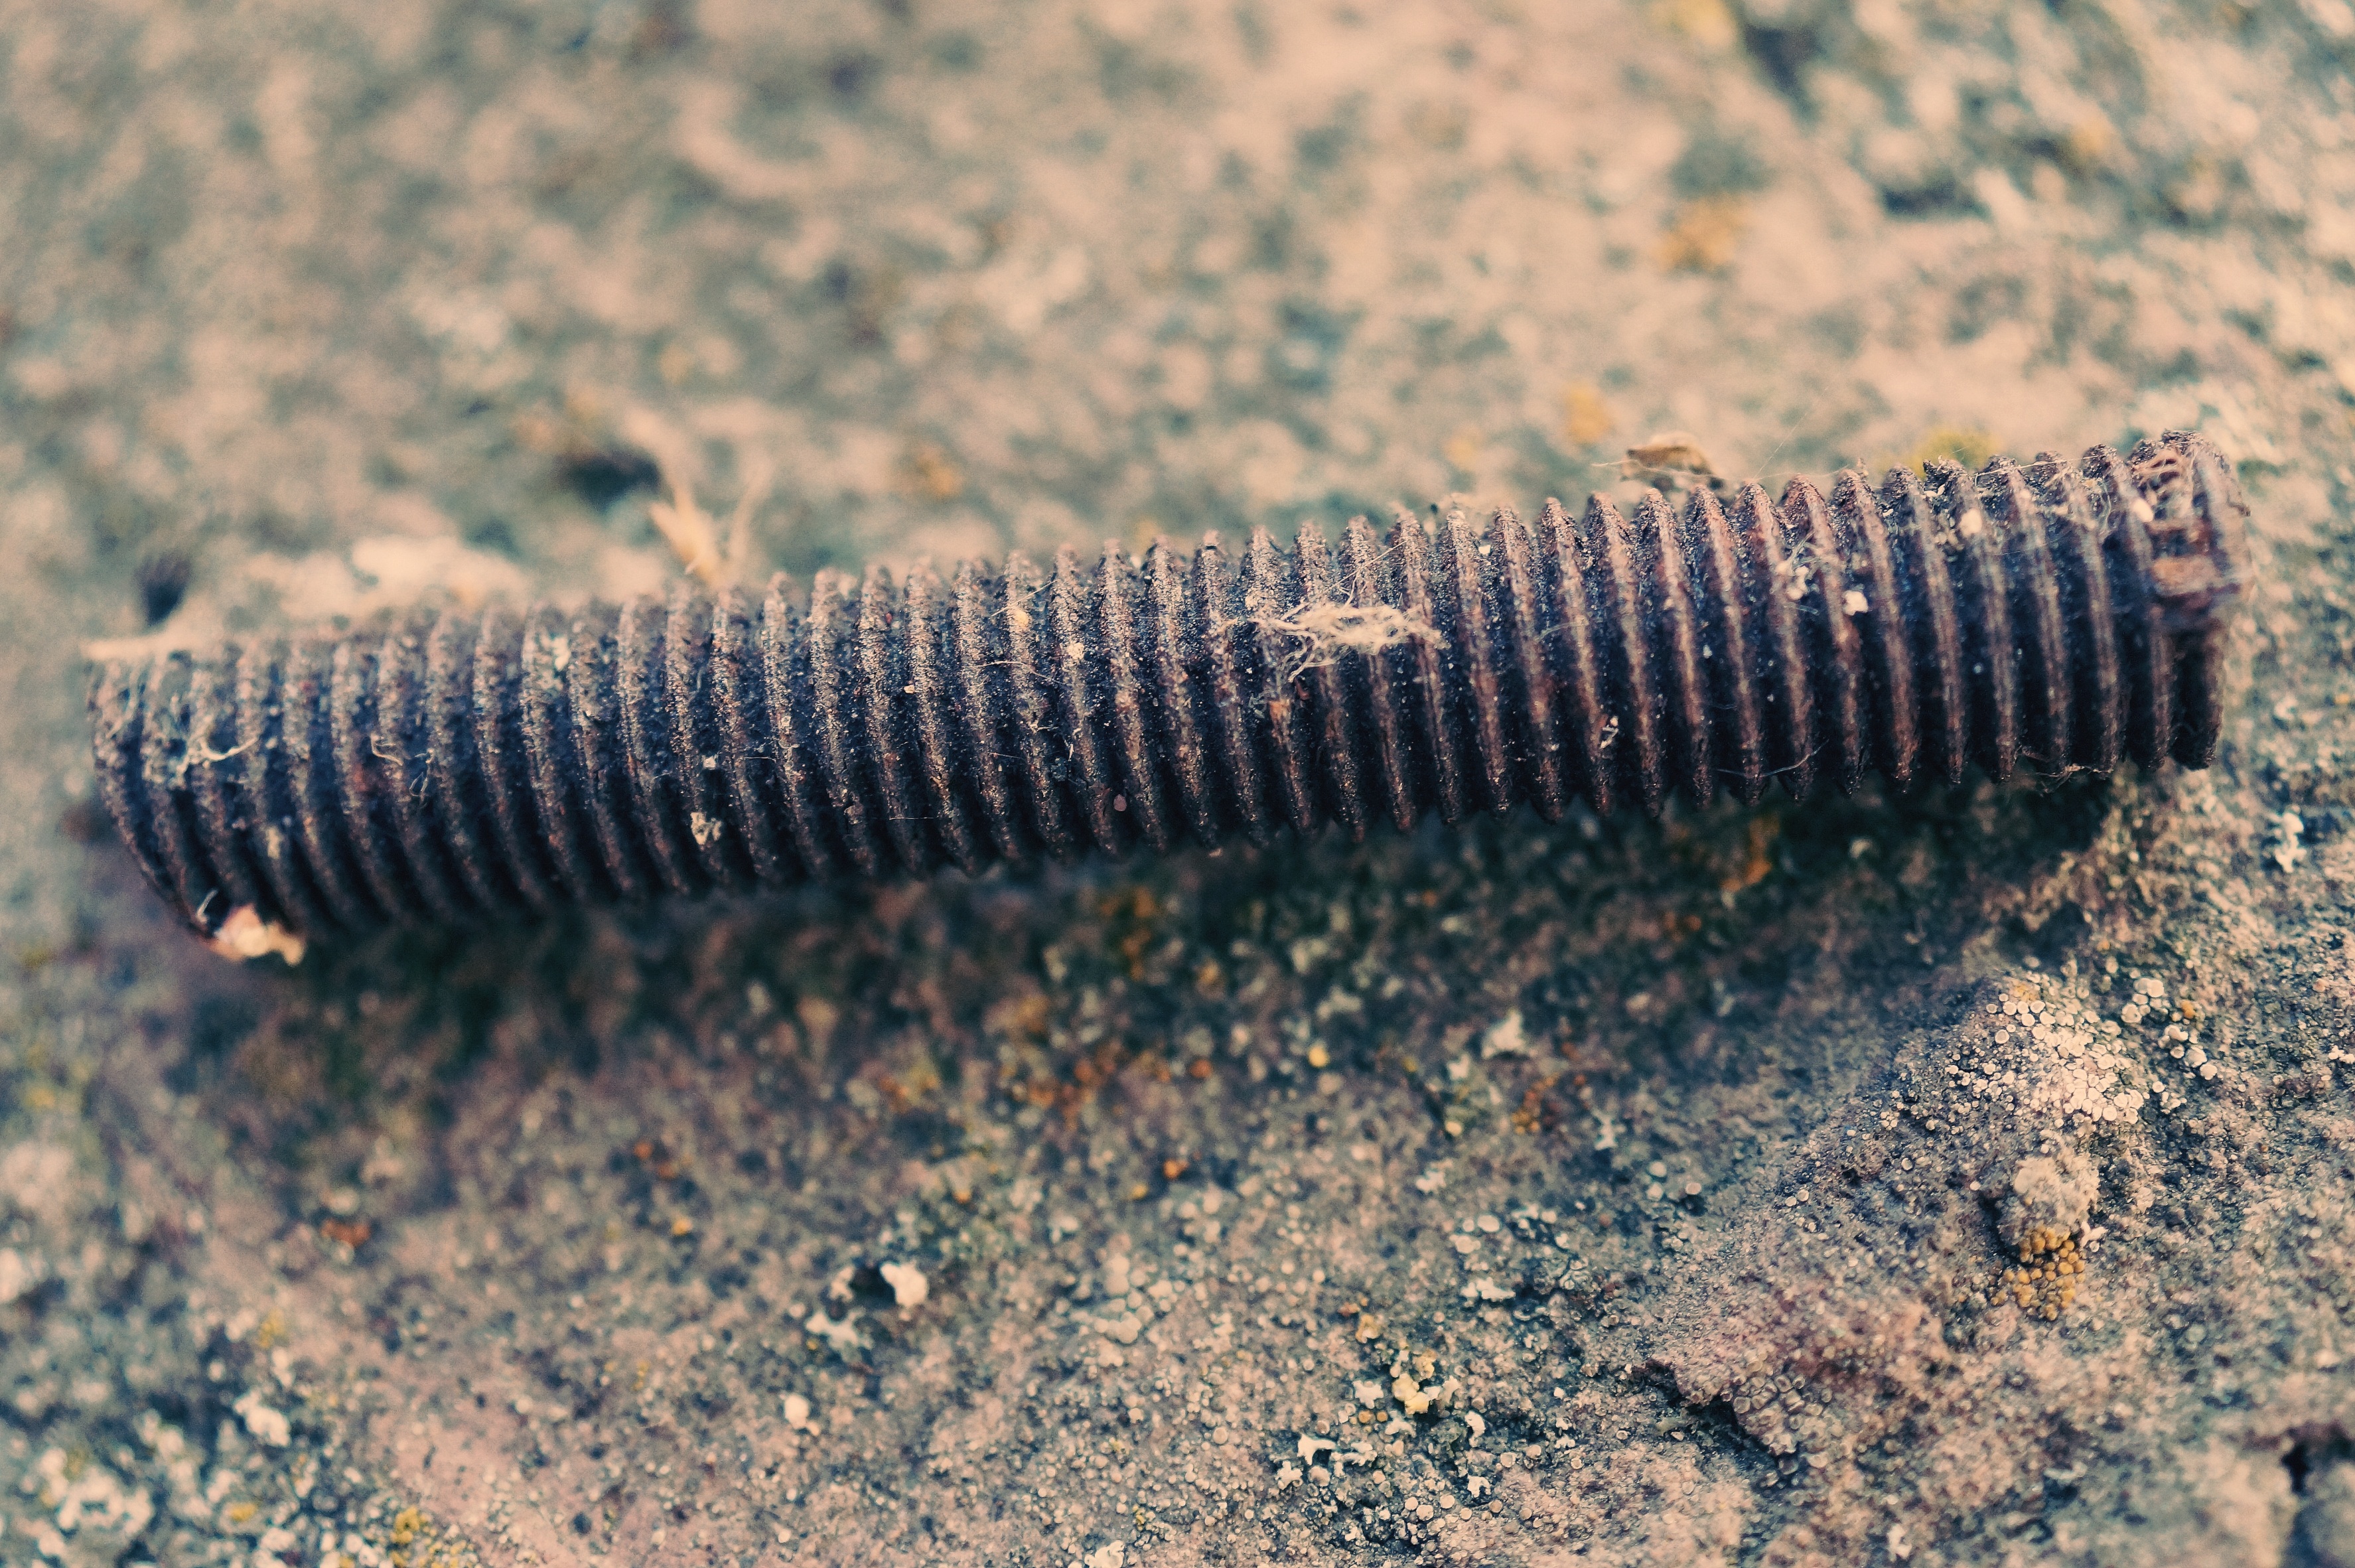
old, wildlife, insect, macro, metal, soil, close, fauna, invertebrate, caterpillar, screw, thread, close up, rusty, rusted, larva, macro photography, metal part, moths and butterflies